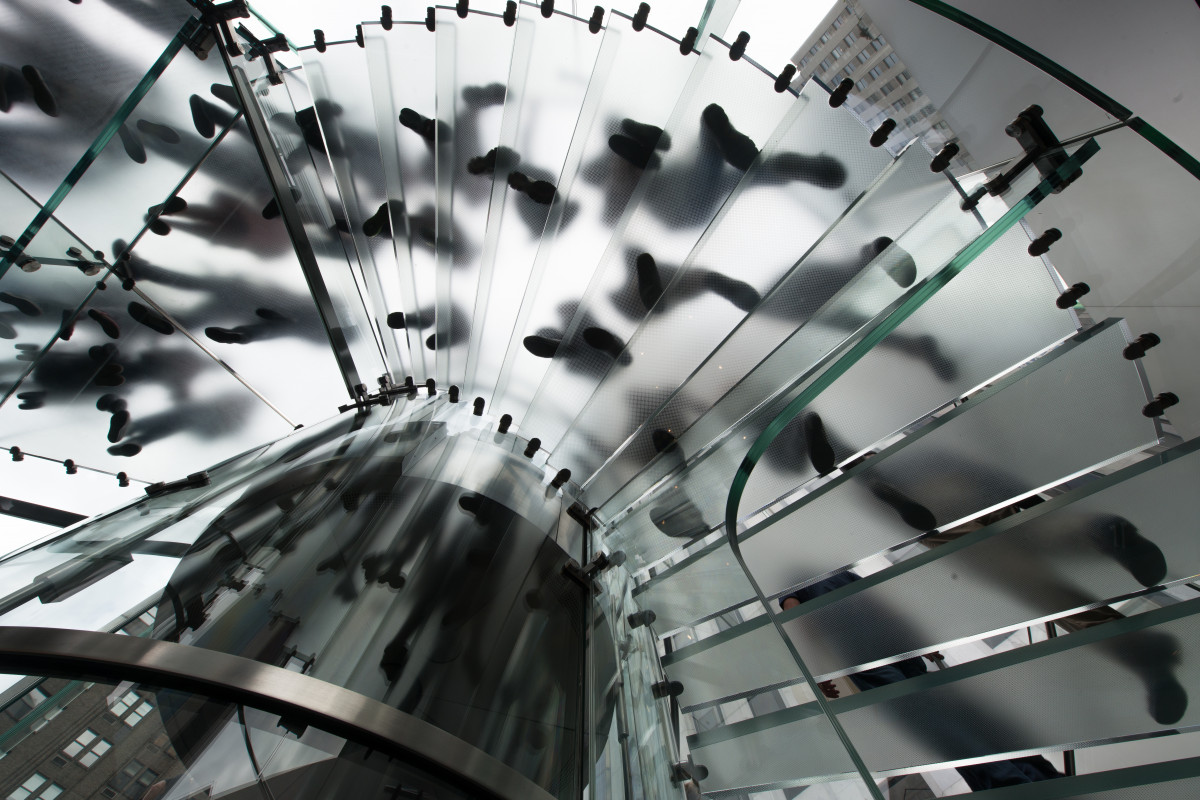
Tags: design